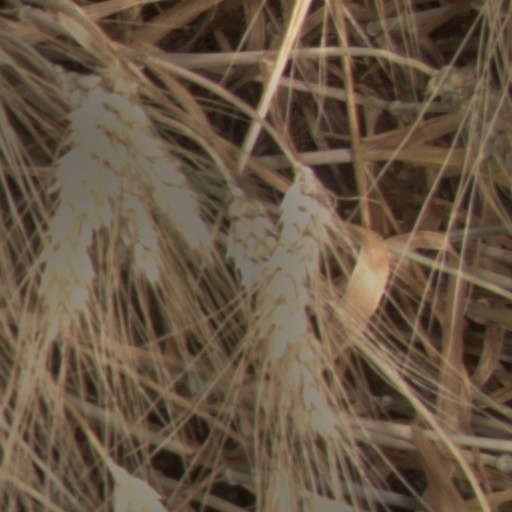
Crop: wheat